Slavery in Africa

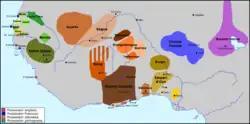
Asante and other West African kingdoms, 18th century

In the Senegambia region between 1300 and 1900, close to one-third of the population was enslaved. In early Islamic states of the western Sahel, including Ghana (750–1076), Mali (1235–1645), Segou (1712–1861), and Songhai (1275–1591), about a third of the population were enslaved. In Sierra Leone in the 19th century about half of the population consisted of enslaved people. Among the Vai people during the 19th century, three quarters of the people were slaves. In the 19th century at least half the population was enslaved among the Duala of the Cameroon and other peoples of the lower Niger, the Kongo, and the Kasanje kingdom and Chokwe of Angola. Among the Ashanti and Yoruba a third of the population consisted of enslaved people. The population of the Kanem (1600–1800) was about one-third enslaved. It was perhaps 40% in Bornu (1580–1890). Between 1750 and 1900 from one- to two-thirds of the entire population of the Fulani jihad states consisted of enslaved people. The population of the largest Fulani state, the Sokoto Caliphate, was at least half-enslaved in the 19th century. Among the Adrar 15 per cent of people were enslaved, and 75 per cent of the Gurma were enslaved. Slavery was extremely common among the Tuareg peoples and many still hold slaves today.